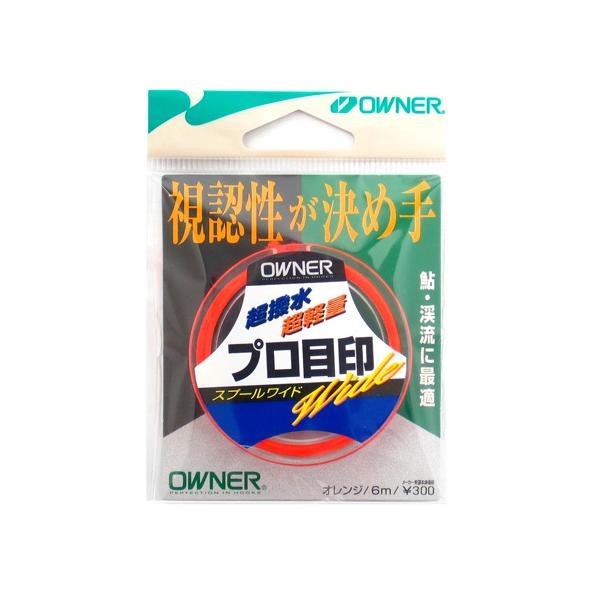
Owner bright indicator yarn
This is a great product from Japan used for marking your line. We are pleased to make it available here. Pieces of this lightweight yarn can be tied around your leader using the knot illustrated on the back of the package. This makes it much easier to detect bites when drifting a nymph or bait. When the line moves, you will see it! This works for Euro nymphing, bait fishing, "keiryu" fishing, tenkara and micro fishing. Give it a try. It can improve your hookup ratio greatly.
Brand: Owner
Category: Sporting Goods > Outdoor Recreation > Fishing > Bite Alarms > Fishing Chain Hangers